Jean Auguste Margueritte

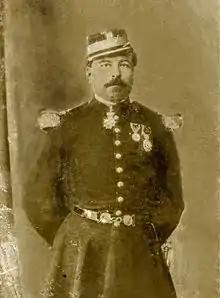

Jean Auguste Margueritte (15 January 1823 - 6 September 1870), French General, father of Victor Margueritte and Paul Margueritte.